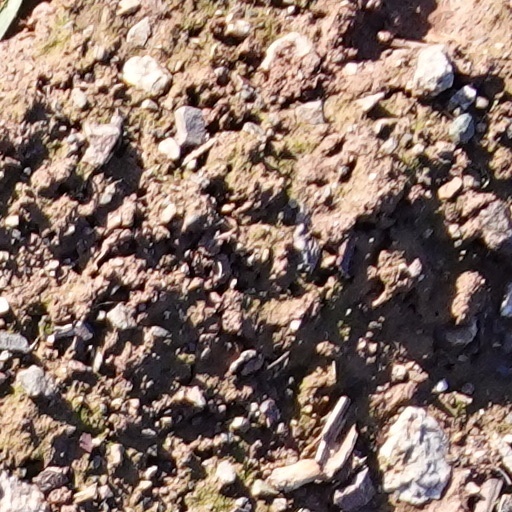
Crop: wheat